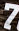
Number: 7